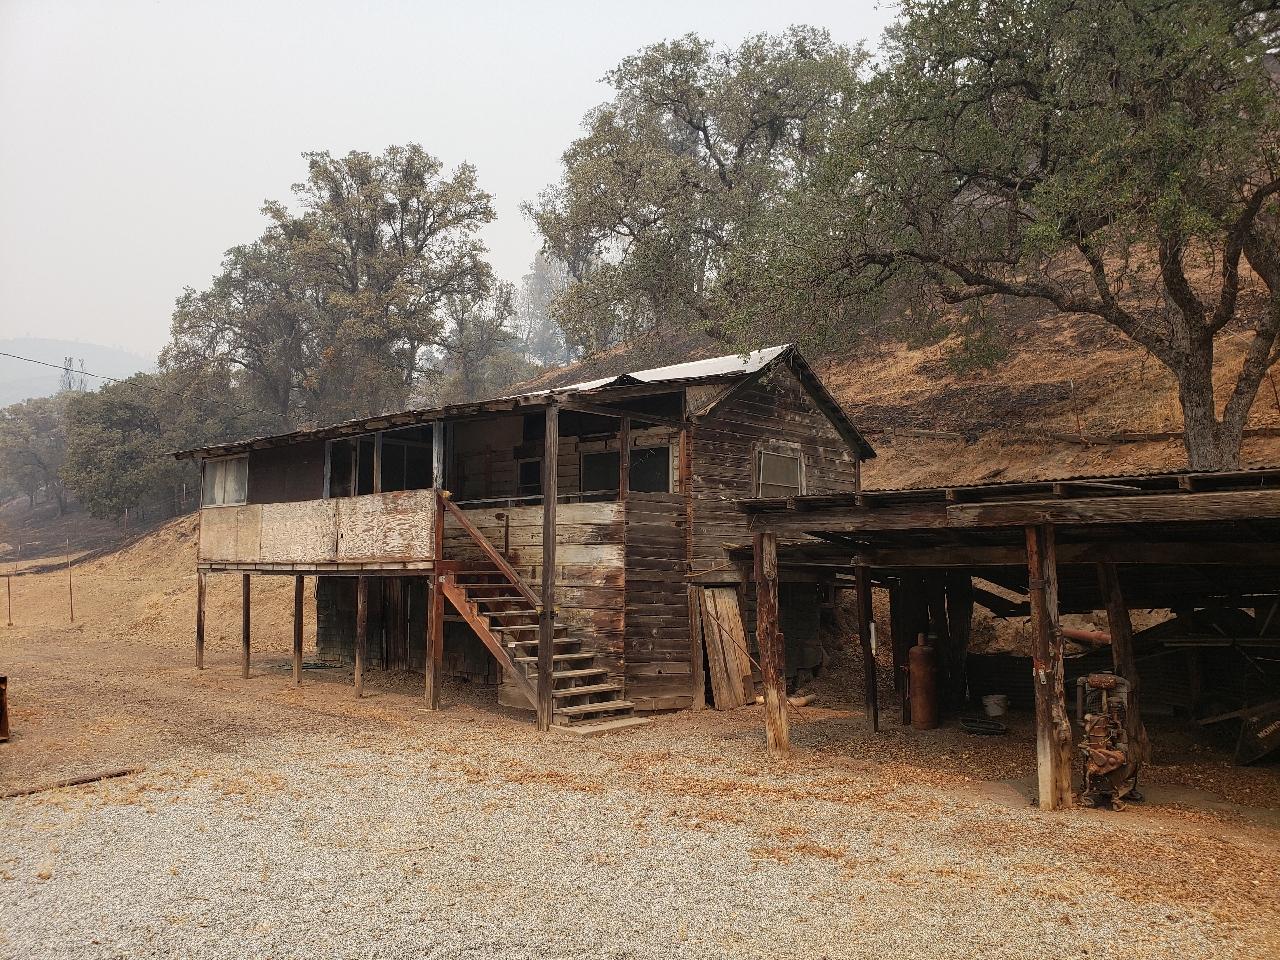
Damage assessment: no_damage